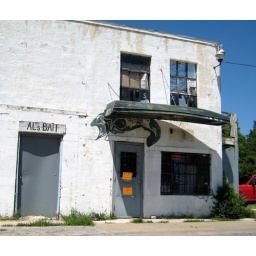
The scary fish monster over the door would make me NEVER want to go fishing. Kansas City, Kansas